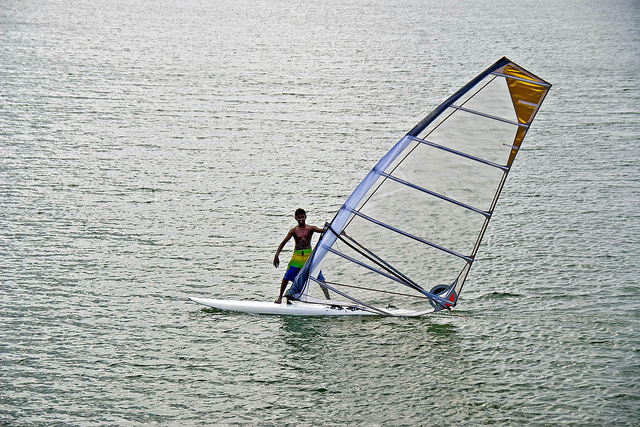
A man riding a boat on calm water.